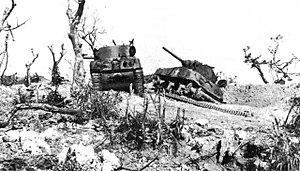
La bataille d'Okinawa, qui s'est déroulée dans l'archipel Okinawa au Japon lors de la Seconde Guerre mondiale, est le plus grand assaut amphibie de la guerre du Pacifique. La bataille dure quatre-vingt-deux jours, du 1ᵉʳ avril au 22 juin 1945. Quatre divisions de la 10ᵉ armée américaine et deux divisions de Marines participent aux combats sur l'île. L’invasion est soutenue par les forces aéronavales, amphibies et tactiques.